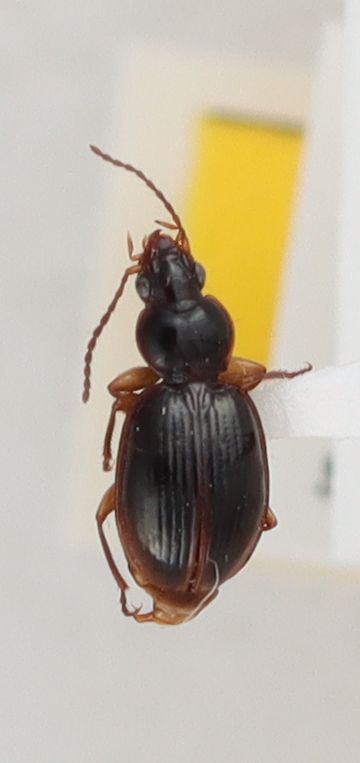
Scientific name: Mecyclothorax konanus
Plot: 14
Trap: S
Collected: 20201013